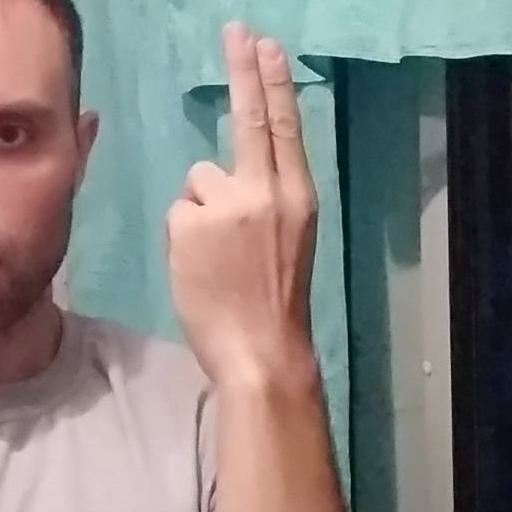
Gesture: two_up_inverted